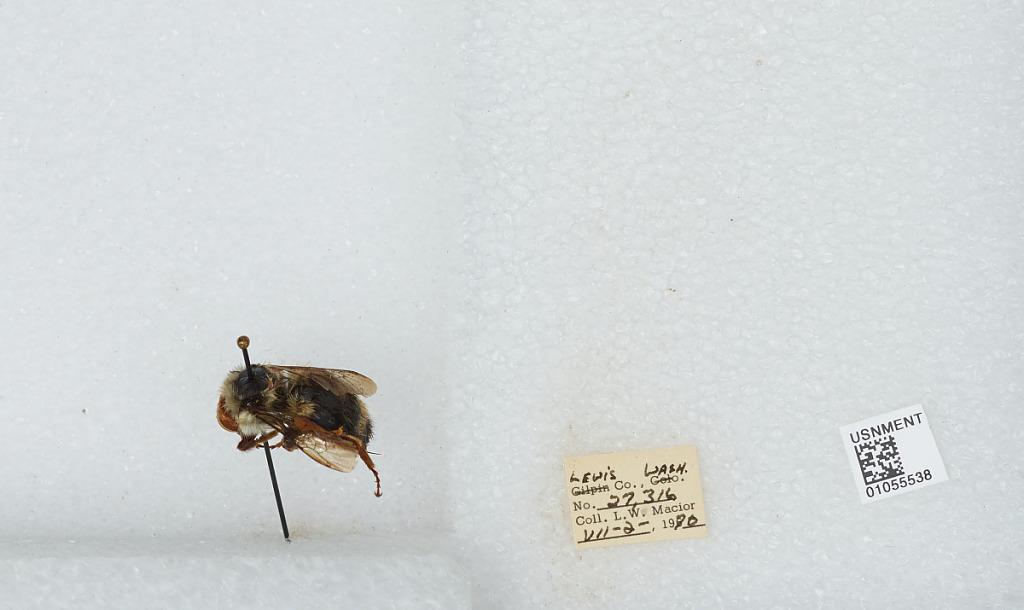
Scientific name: Bombus bifarius nearcticus
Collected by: L. Macior
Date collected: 1970-7-2
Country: United States
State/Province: Washington
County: Lewis
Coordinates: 46.58, -122.4